Somosaguas Centro (Madrid Metro)

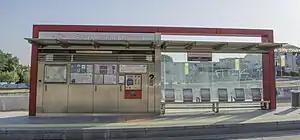

Somosaguas Centro is a station on Line 2 of the Metro Ligero. It is located in fare Zone B1.